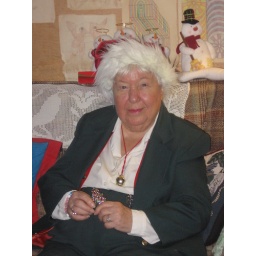
G&amp;amp;G wore matching Santa hats. The red around the white fluff is more visible in this shot.